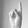
ASL letter: K